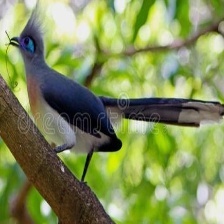
Species: BLUE COAU
Scientific name: COUA CAERULEA